Arsène Wenger

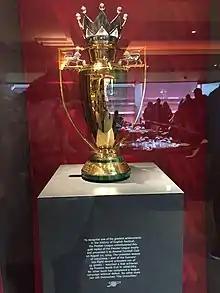
The Premier League commissioned a unique gold trophy to commemorate Arsenal's achievement of winning the 2003–04 league unbeaten. Wenger was given the trophy as a parting gift from the club after his last home game as manager on 6 May 2018.

During October and November 2005, Wenger became embroiled in a war of words with Chelsea manager José Mourinho. Mourinho accused Wenger of having an "unprofessional obsession" with Chelsea and labelled him a "voyeur". Mourinho was quoted as saying, "He's worried about us, he's always talking about us – it's [always] Chelsea". Wenger responded by pointing out he was only answering journalists' questions about Chelsea, and described Mourinho's attitude as "disrespectful". Mourinho later apologised and clarified that he regretted his "voyeur" comment; Wenger accepted the apology. In 2014, Mourinho reopened his feud with Wenger by calling him a "specialist in failure". This was in response to Wenger's comments that Chelsea were favourites for the Premier League and managers did not want to take responsibility if they failed to win the title. Wenger said Mourinho's comments were "silly and disrespectful" and had embarrassed Chelsea. When asked if he regretted his remark, Mourinho replied: "You have to ask him if he regrets the comments he made". In October 2014, during a Premier League match between Arsenal and Chelsea, Wenger was involved in a touchline spat with Mourinho. Wenger later apologised for his behaviour.